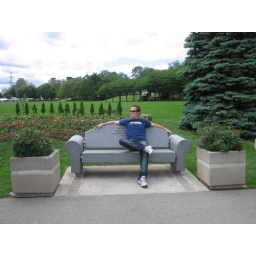
Ash chillin' on a stone couch in Spencer Smith... comfy